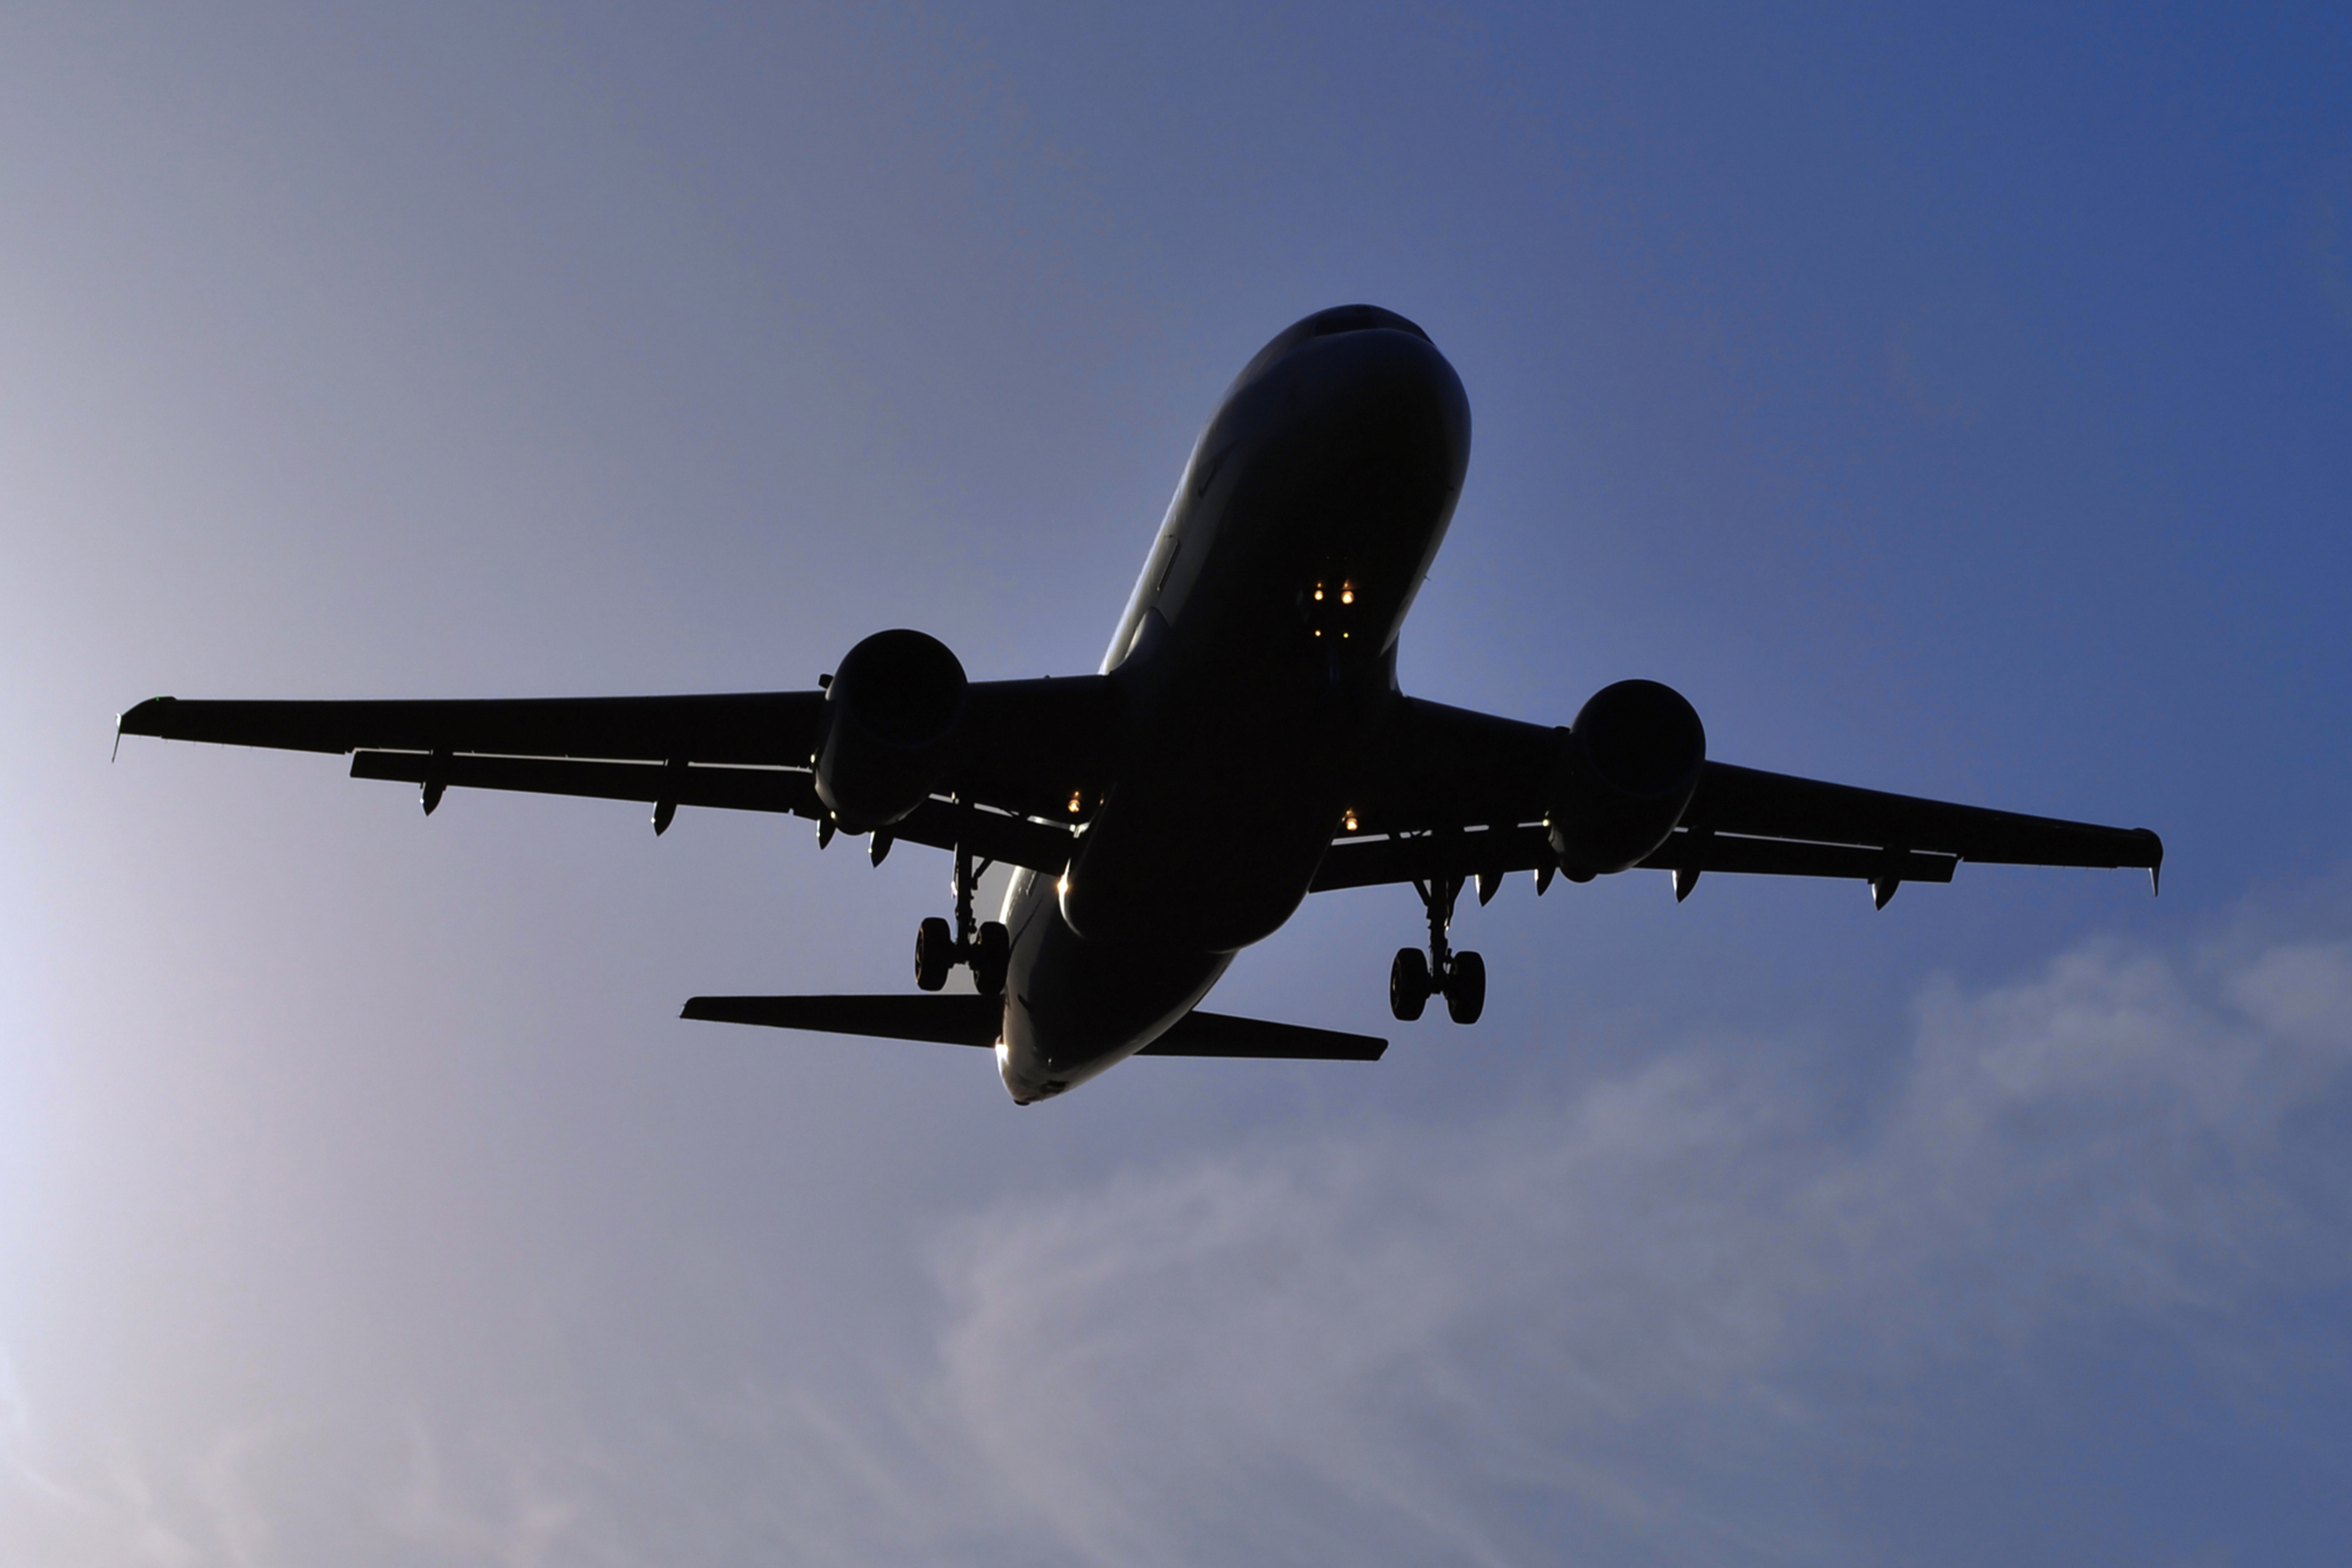
silhouette, wing, sky, airplane, plane, aircraft, heaven, vehicle, airline, aviation, flight, tourism, airliner, planes, bomber, landing, boeing, takeoff, air force, jet aircraft, airbus a330, boeing 777, military aircraft, boeing 767, air travel, atmosphere of earth, wide body aircraft, aircraft engine, palne